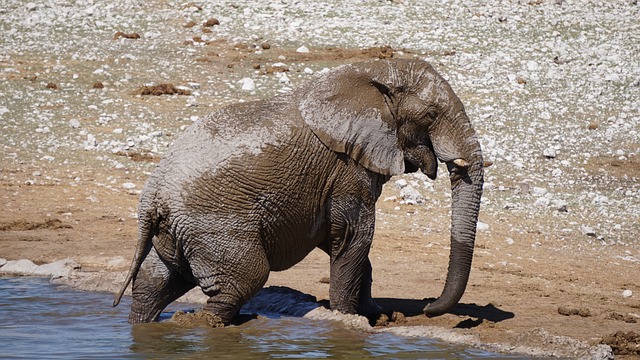
Label: elephant